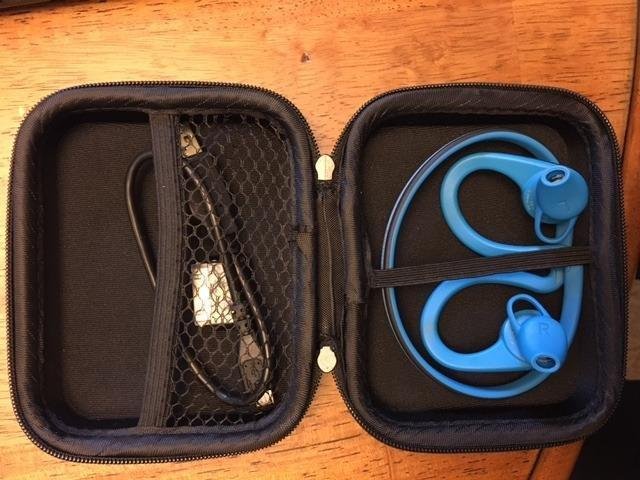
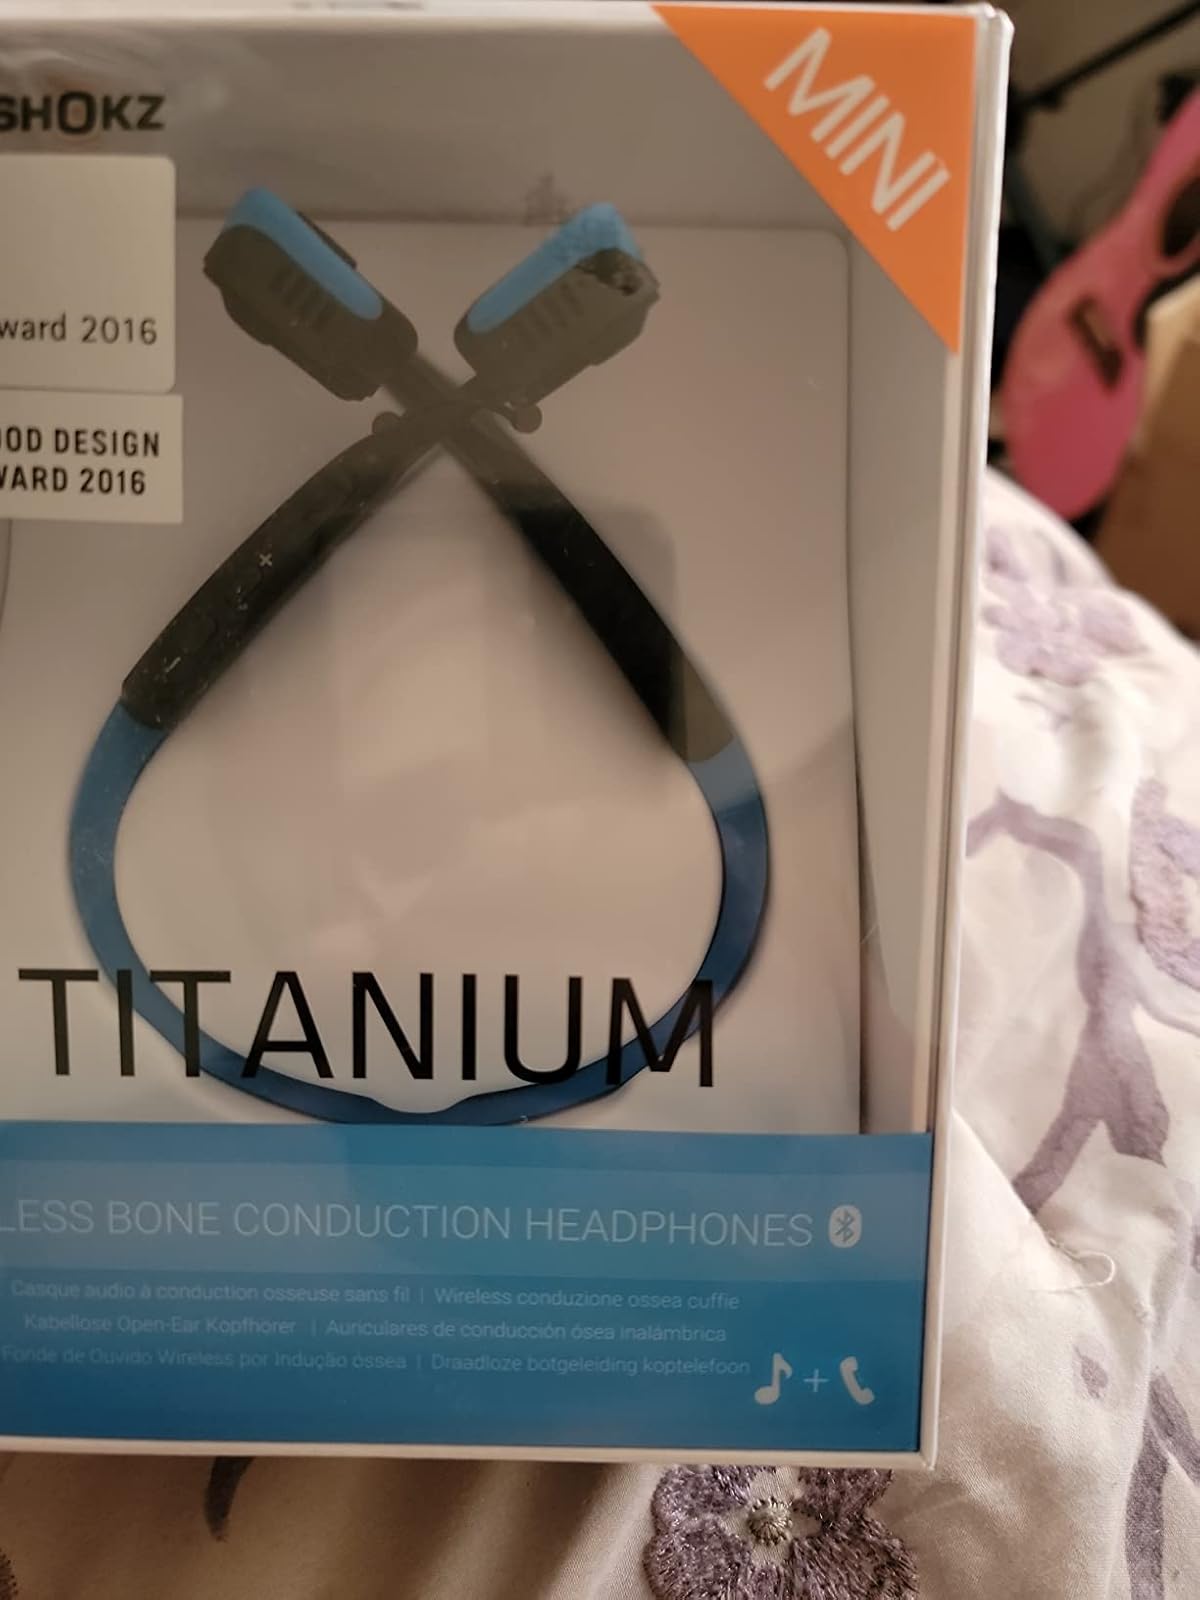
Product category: headphones
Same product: no